Cordy Glenn

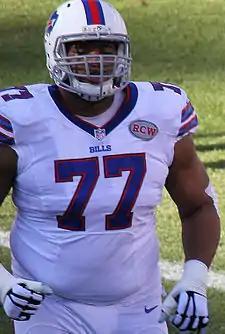
Glenn with the Buffalo Bills in 2014

Cordy Glenn (born September 18, 1989) is an American former professional football player who was an offensive tackle in the National Football League (NFL). He played college football for the Georgia Bulldogs. Glenn earned a 2010 All-American selection and was considered one of the best offensive guards of his class by NFLdraftscout.com. He was selected by the Buffalo Bills in the second round of the 2012 NFL draft. He also played for the Cincinnati Bengals.